Ángel Bonanni

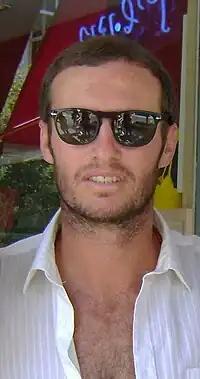
Bonanni in 2009

After high school in Israel, Bonanni returned to Uruguay, where he pursued a career as a male model. He became a top model, appearing in fashion campaigns for Jean Paul Gaultier, Donna Karan and Banana Republic as well as appearing in magazines such as "Harper's Bazaar".